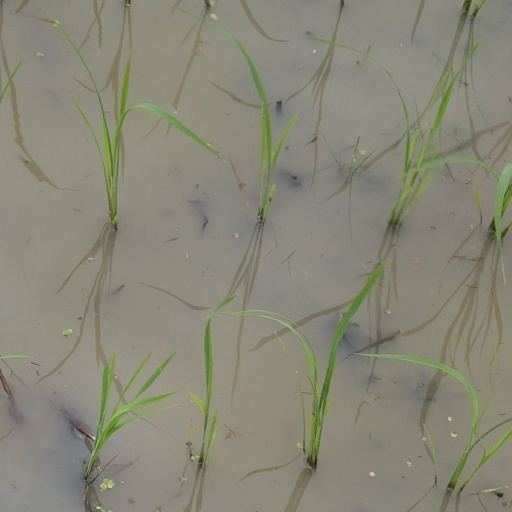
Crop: rice